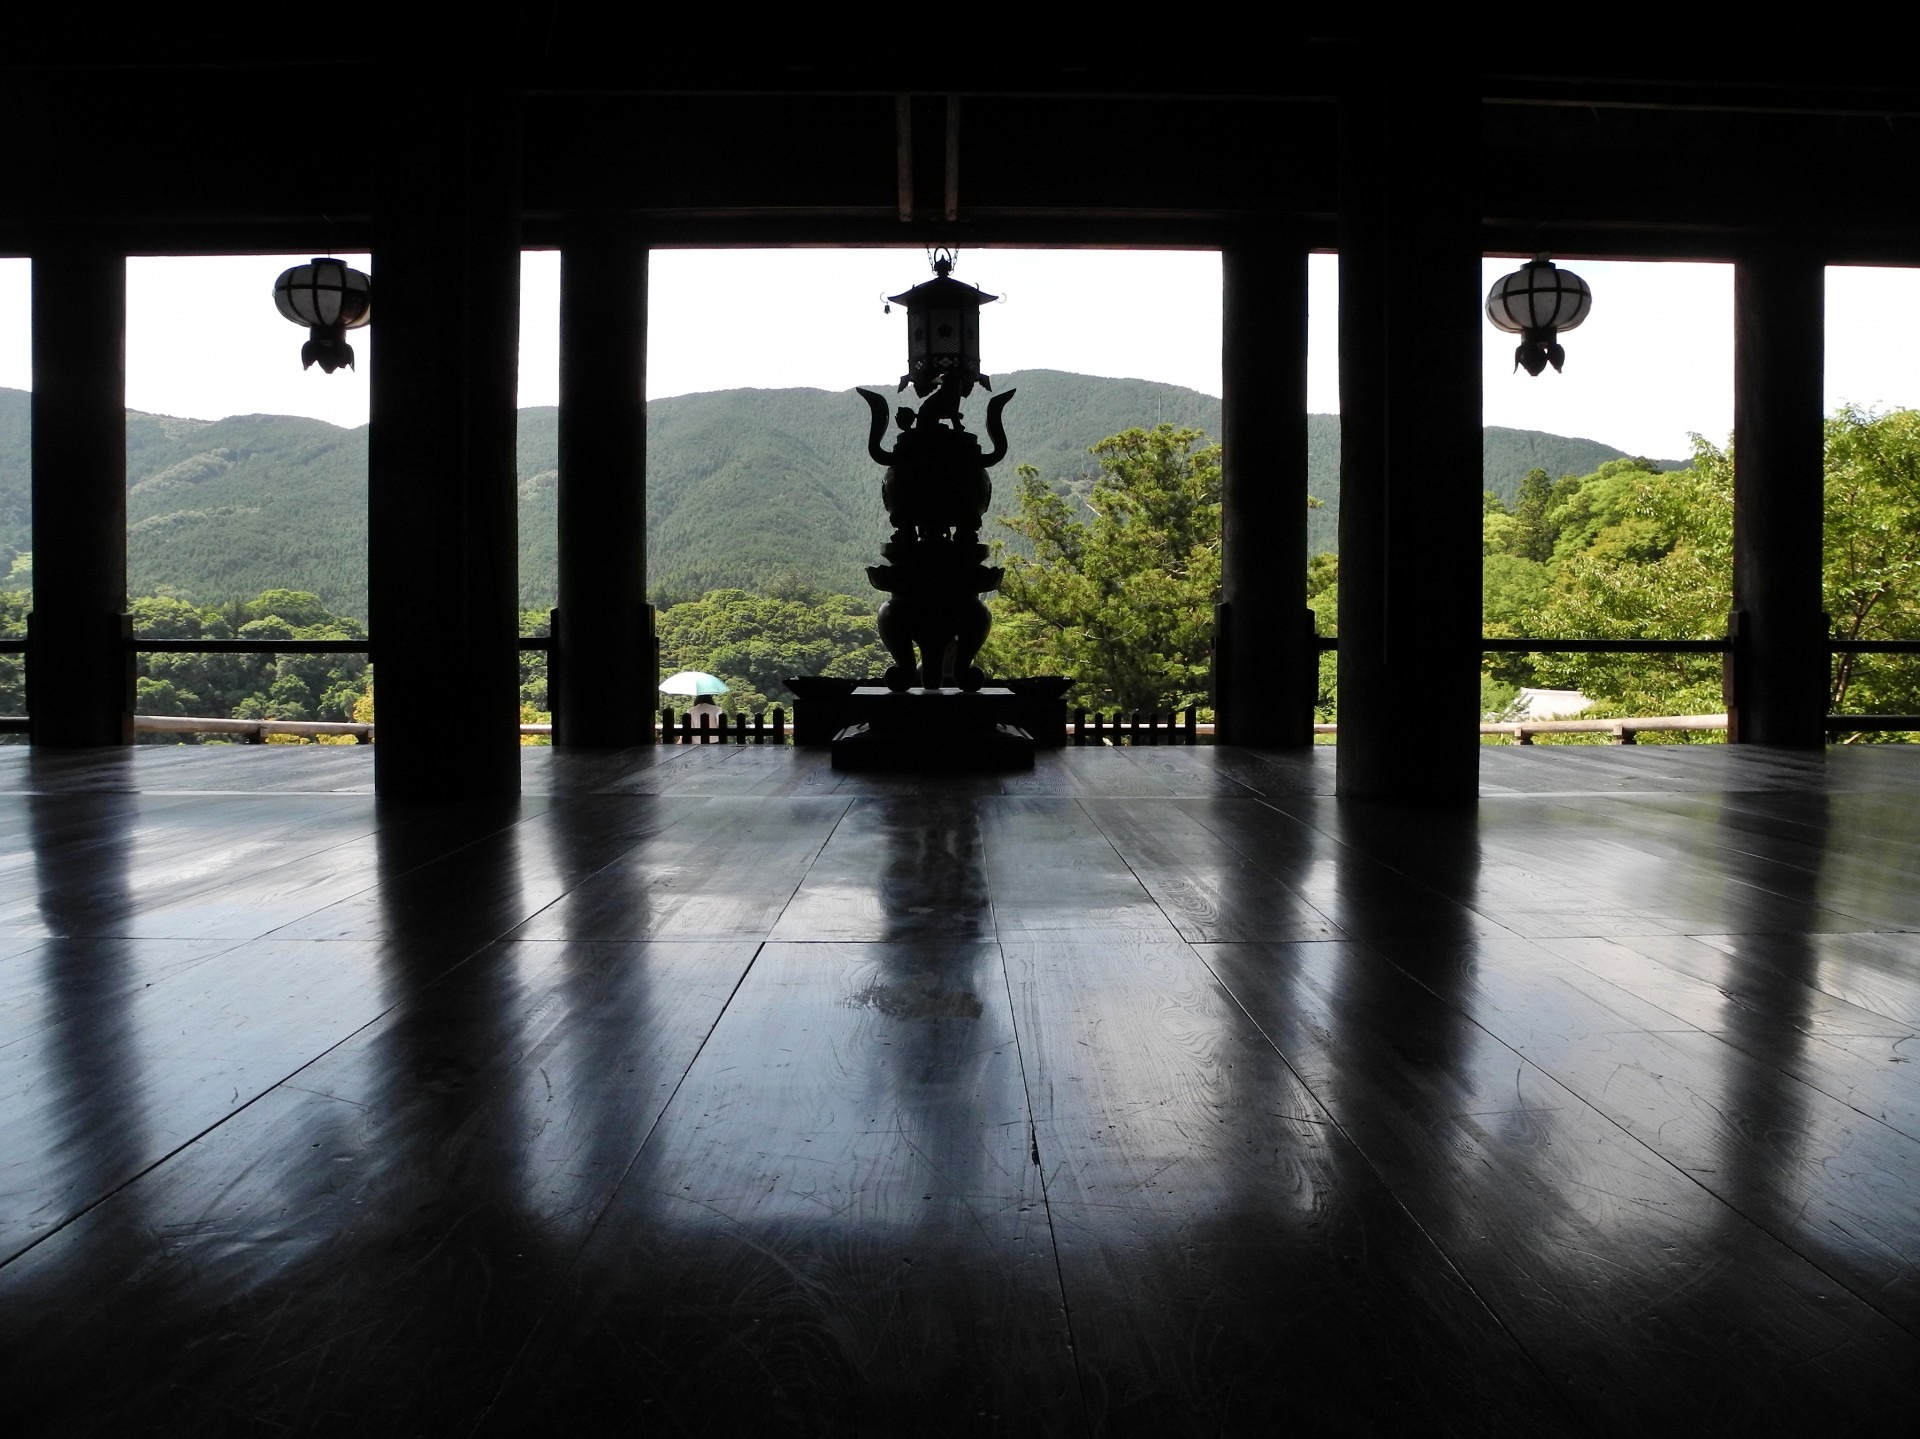
landscape, nature, outdoor, wilderness, light, architecture, structure, building, city, land, wild, environment, reflection, scenic, natural, scenery, landmark, darkness, historic, black, tourism, japan, lighting, design, symmetry, shape, architecture design, wood butai, hasedera hondo